Claustre Affair

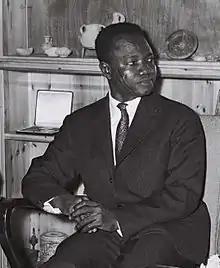
François Tombalbaye, Chadian independence leader

Chad gained its independence from France in 1960, but the majority of French-educated Chadians came from the south of the country, so people from southern Chad had more power in the new government than the northerners. Although the French continued to hold on to the Borkou-Ennedi-Tibesti Prefecture, the northern part of Chad, until 1965, the lack of power for northern Chad escalated tensions between the two parts of the country. In 1966, a rebel group was formed, the Front for National Liberation of Chad, or FROLINAT, that began an insurgency in northern Chad against the post-independence government of François Tombalbaye. By 1967, the rebellion had spread to much of the country, particularly northern and eastern Chad.